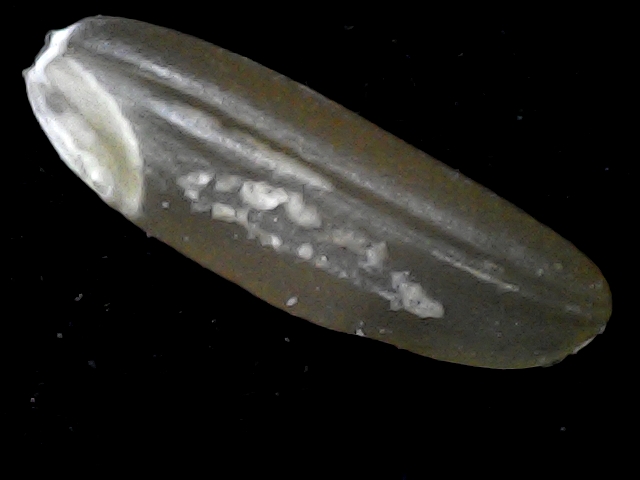
Rice variety: BR23